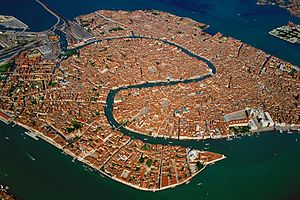
Venedig
Venedig er en by i det nordøstlige Italien og er hovedby i regionen Veneto. Den ligger ved en lagune i Adriaterhavet og er spredt over 118 øer. Der er 261.905indbyggere. Byen er mest kendt for sine kanaler.